Harispattuwa Pradeshiya Sabha

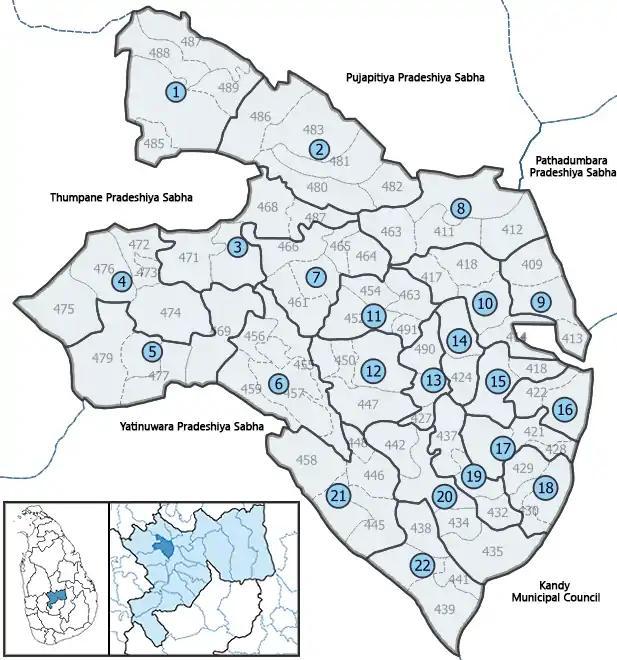

2018 election introduced a new electoral system to ensure each local community has its own representative. Harispattuwa region was divided into 22 wards based on the existing Grama niladhari division boundaries and winner from each ward elected directly to the local authority.